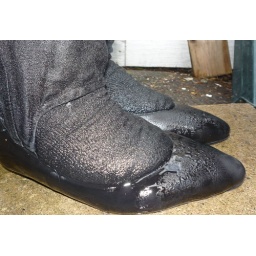
On sidewalk in backyard after getting out the well, the shoes are drenched and have nice shiny look